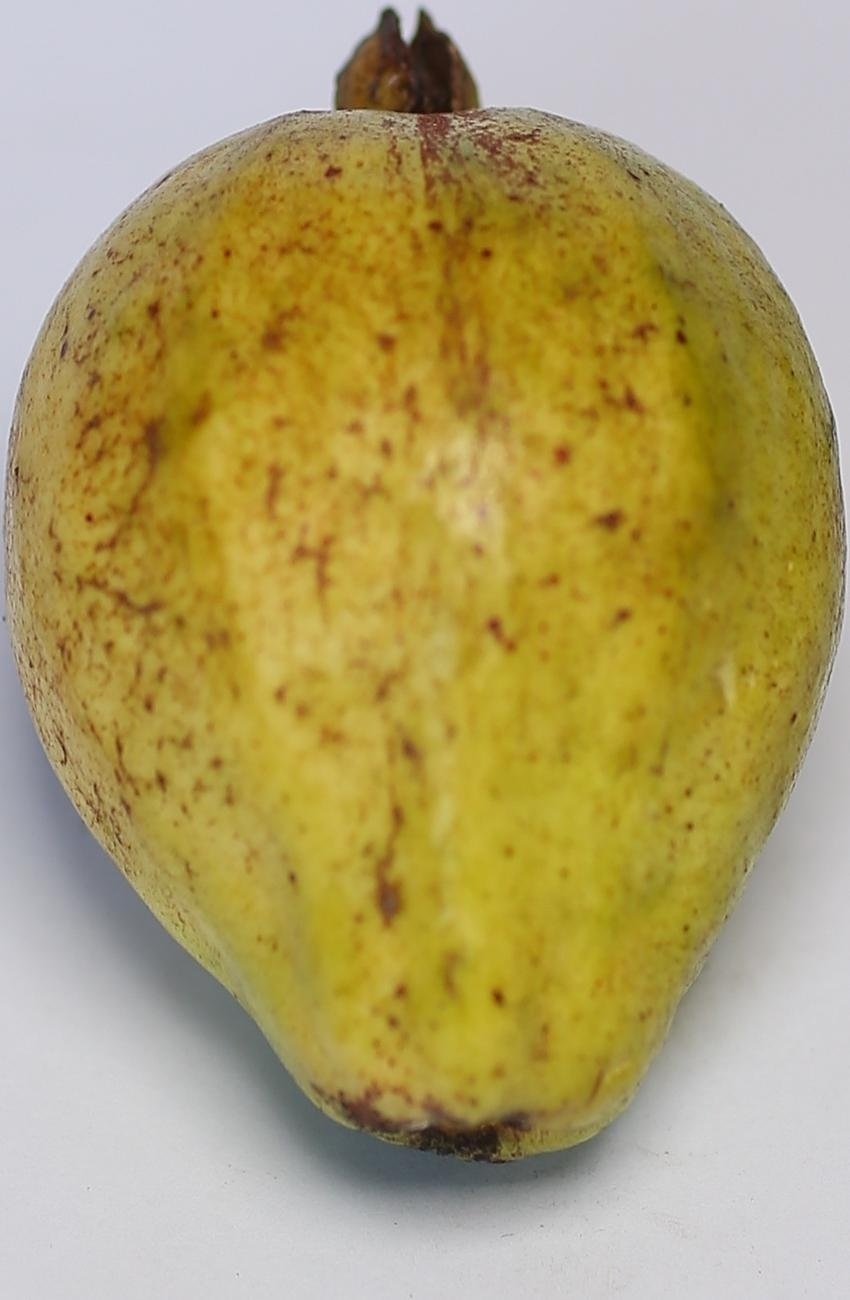
Maturity: mature-green
Variety: riyali